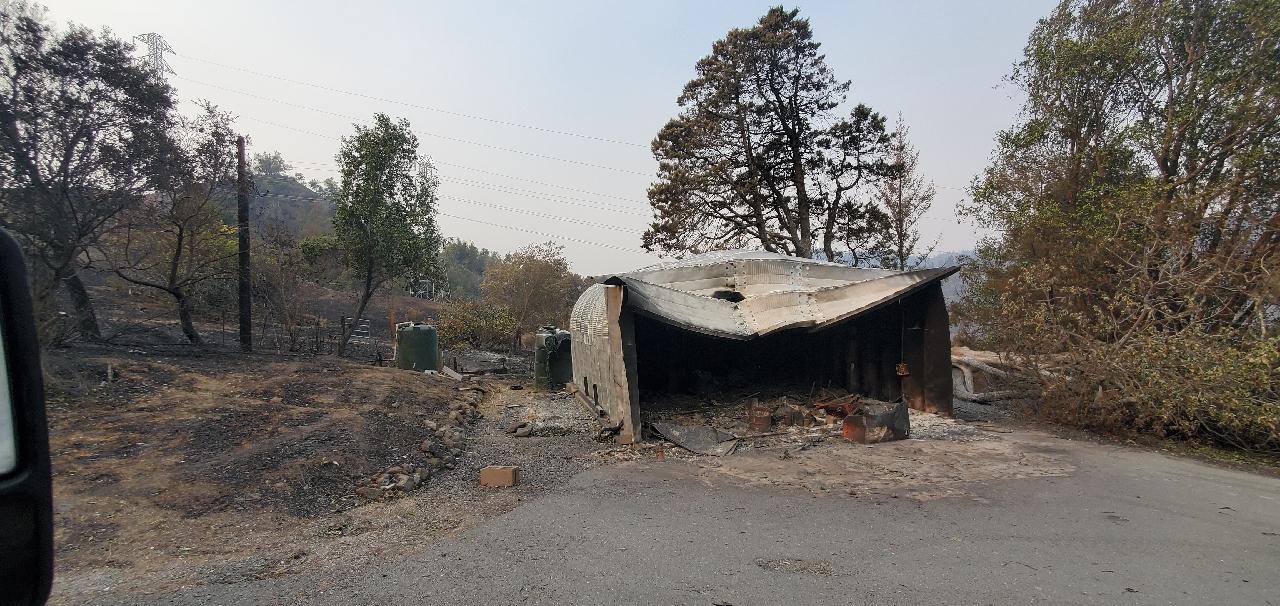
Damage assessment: destroyed